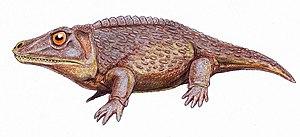
Les Dissorophoidea ou dissophoridiens sont une super-famille d'amphibiens fossiles de taille moyenne de l'ordre des Temnospondyli. Ils sont apparus à la fin du Pennsylvanien en Euramérique et ont vécu jusqu'à la fin du Permien etmême peut-être jusqu'au du Trias, au Gondwana. Ils se caractérisentent par divers détails du crâne [1], et de nombreuses formes semblent avoir été bien adaptées à la vie sur terre.
Dissorophidae ou dissophoridés est une famille d'amphibiens fossiles de l'ordre des Temnospondyli. C'était des animaux de taille moyenne qui ont prospéré à la fin du Pennsylvanien et au début du Permien dans ce qui est maintenant l'Amérique du Nord et l'Europe. Même s'il s'agissait d'amphibiens, ils semblent avoir été bien adaptés à la vie sur terre, avec des membres bien développés, des vertèbres solides, et une rangée de plaques dermiques qui tout à la fois protégeait l'animal et renforçait la colonne vertébrale.
Zygosaurus est un genre éteint d'amphibiens, un temnospondyle dissorophidé du Permien moyen de Russie.